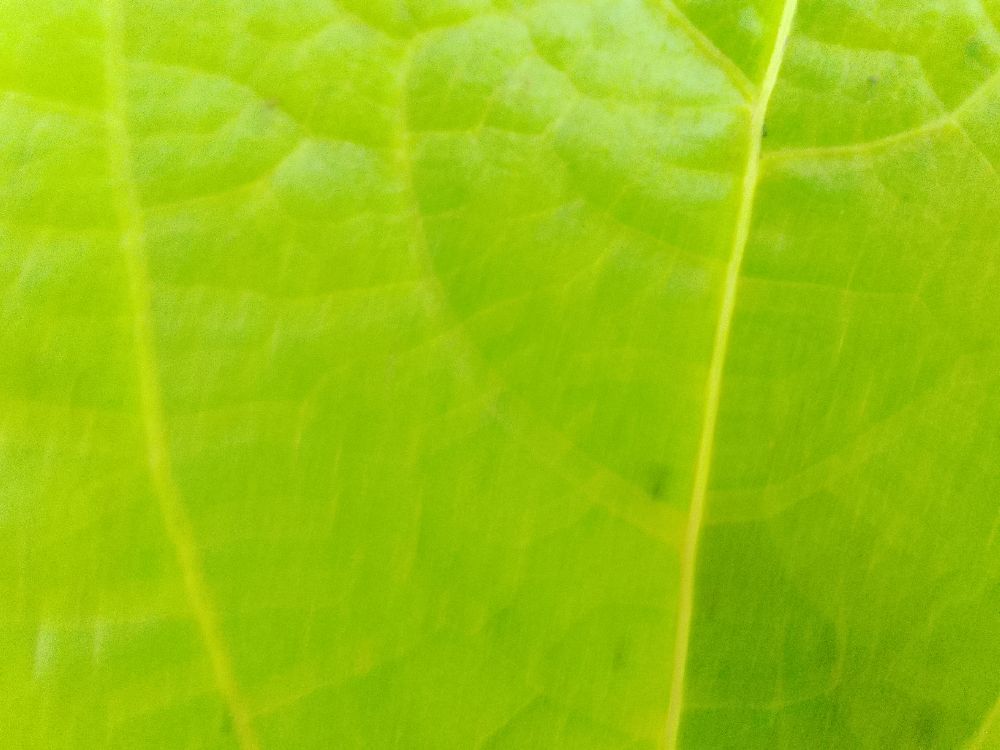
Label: healthy